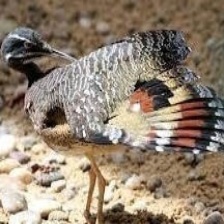
Species: SUNBITTERN
Scientific name:  EURYPYGA HELIAS